Mick Foley

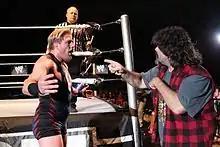
Foley returned to WWE in November 2011 at a house show in Dublin, Ireland

Seven months later, Foley returned on the March 5, 2007 episode of "Raw" with the storyline being that he tricked McMahon into giving him his job back, turning face once again. At on June 24, Foley wrestled in a WWE Championship Challenge match involving WWE Champion John Cena, Randy Orton, King Booker, and Bobby Lashley. Cena retained by pinning Foley. On the October 29 episode of "Raw", Foley made an appearance on as the special guest referee for a match between Jonathan Coachman and Mr. McMahon's storyline illegitimate son Hornswoggle. Foley then made an appearance on "SmackDown!" the same week, where he defeated Coachman with Hornswoggle as the special guest referee. On the January 7, 2008, episode of "Raw", Foley and his tag team partner Hornswoggle qualified for the Royal Rumble on January 27 by defeating The Highlanders, but Foley was eliminated by Triple H during the Royal Rumble match.